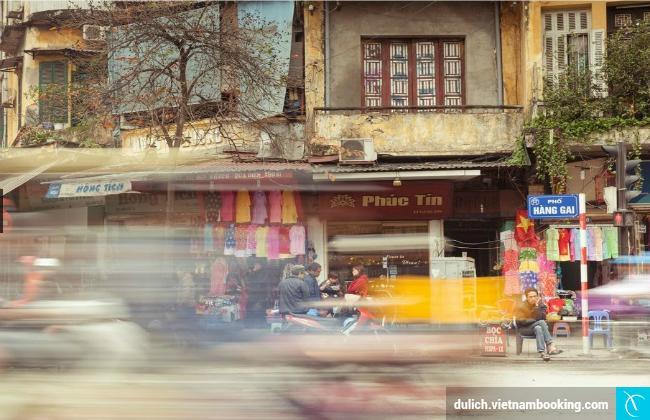
có một người đang ngồi ở gần cái cột biển tên đường